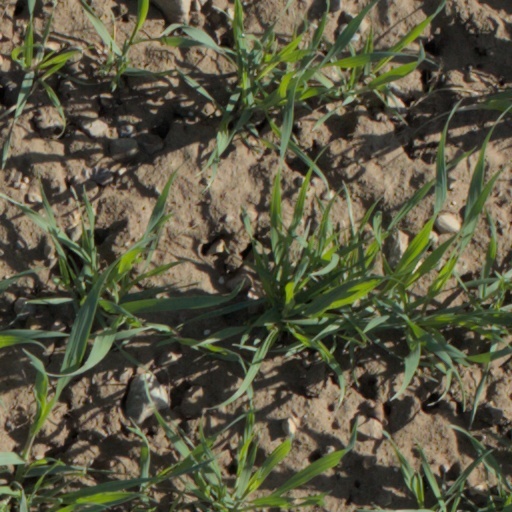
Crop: wheat